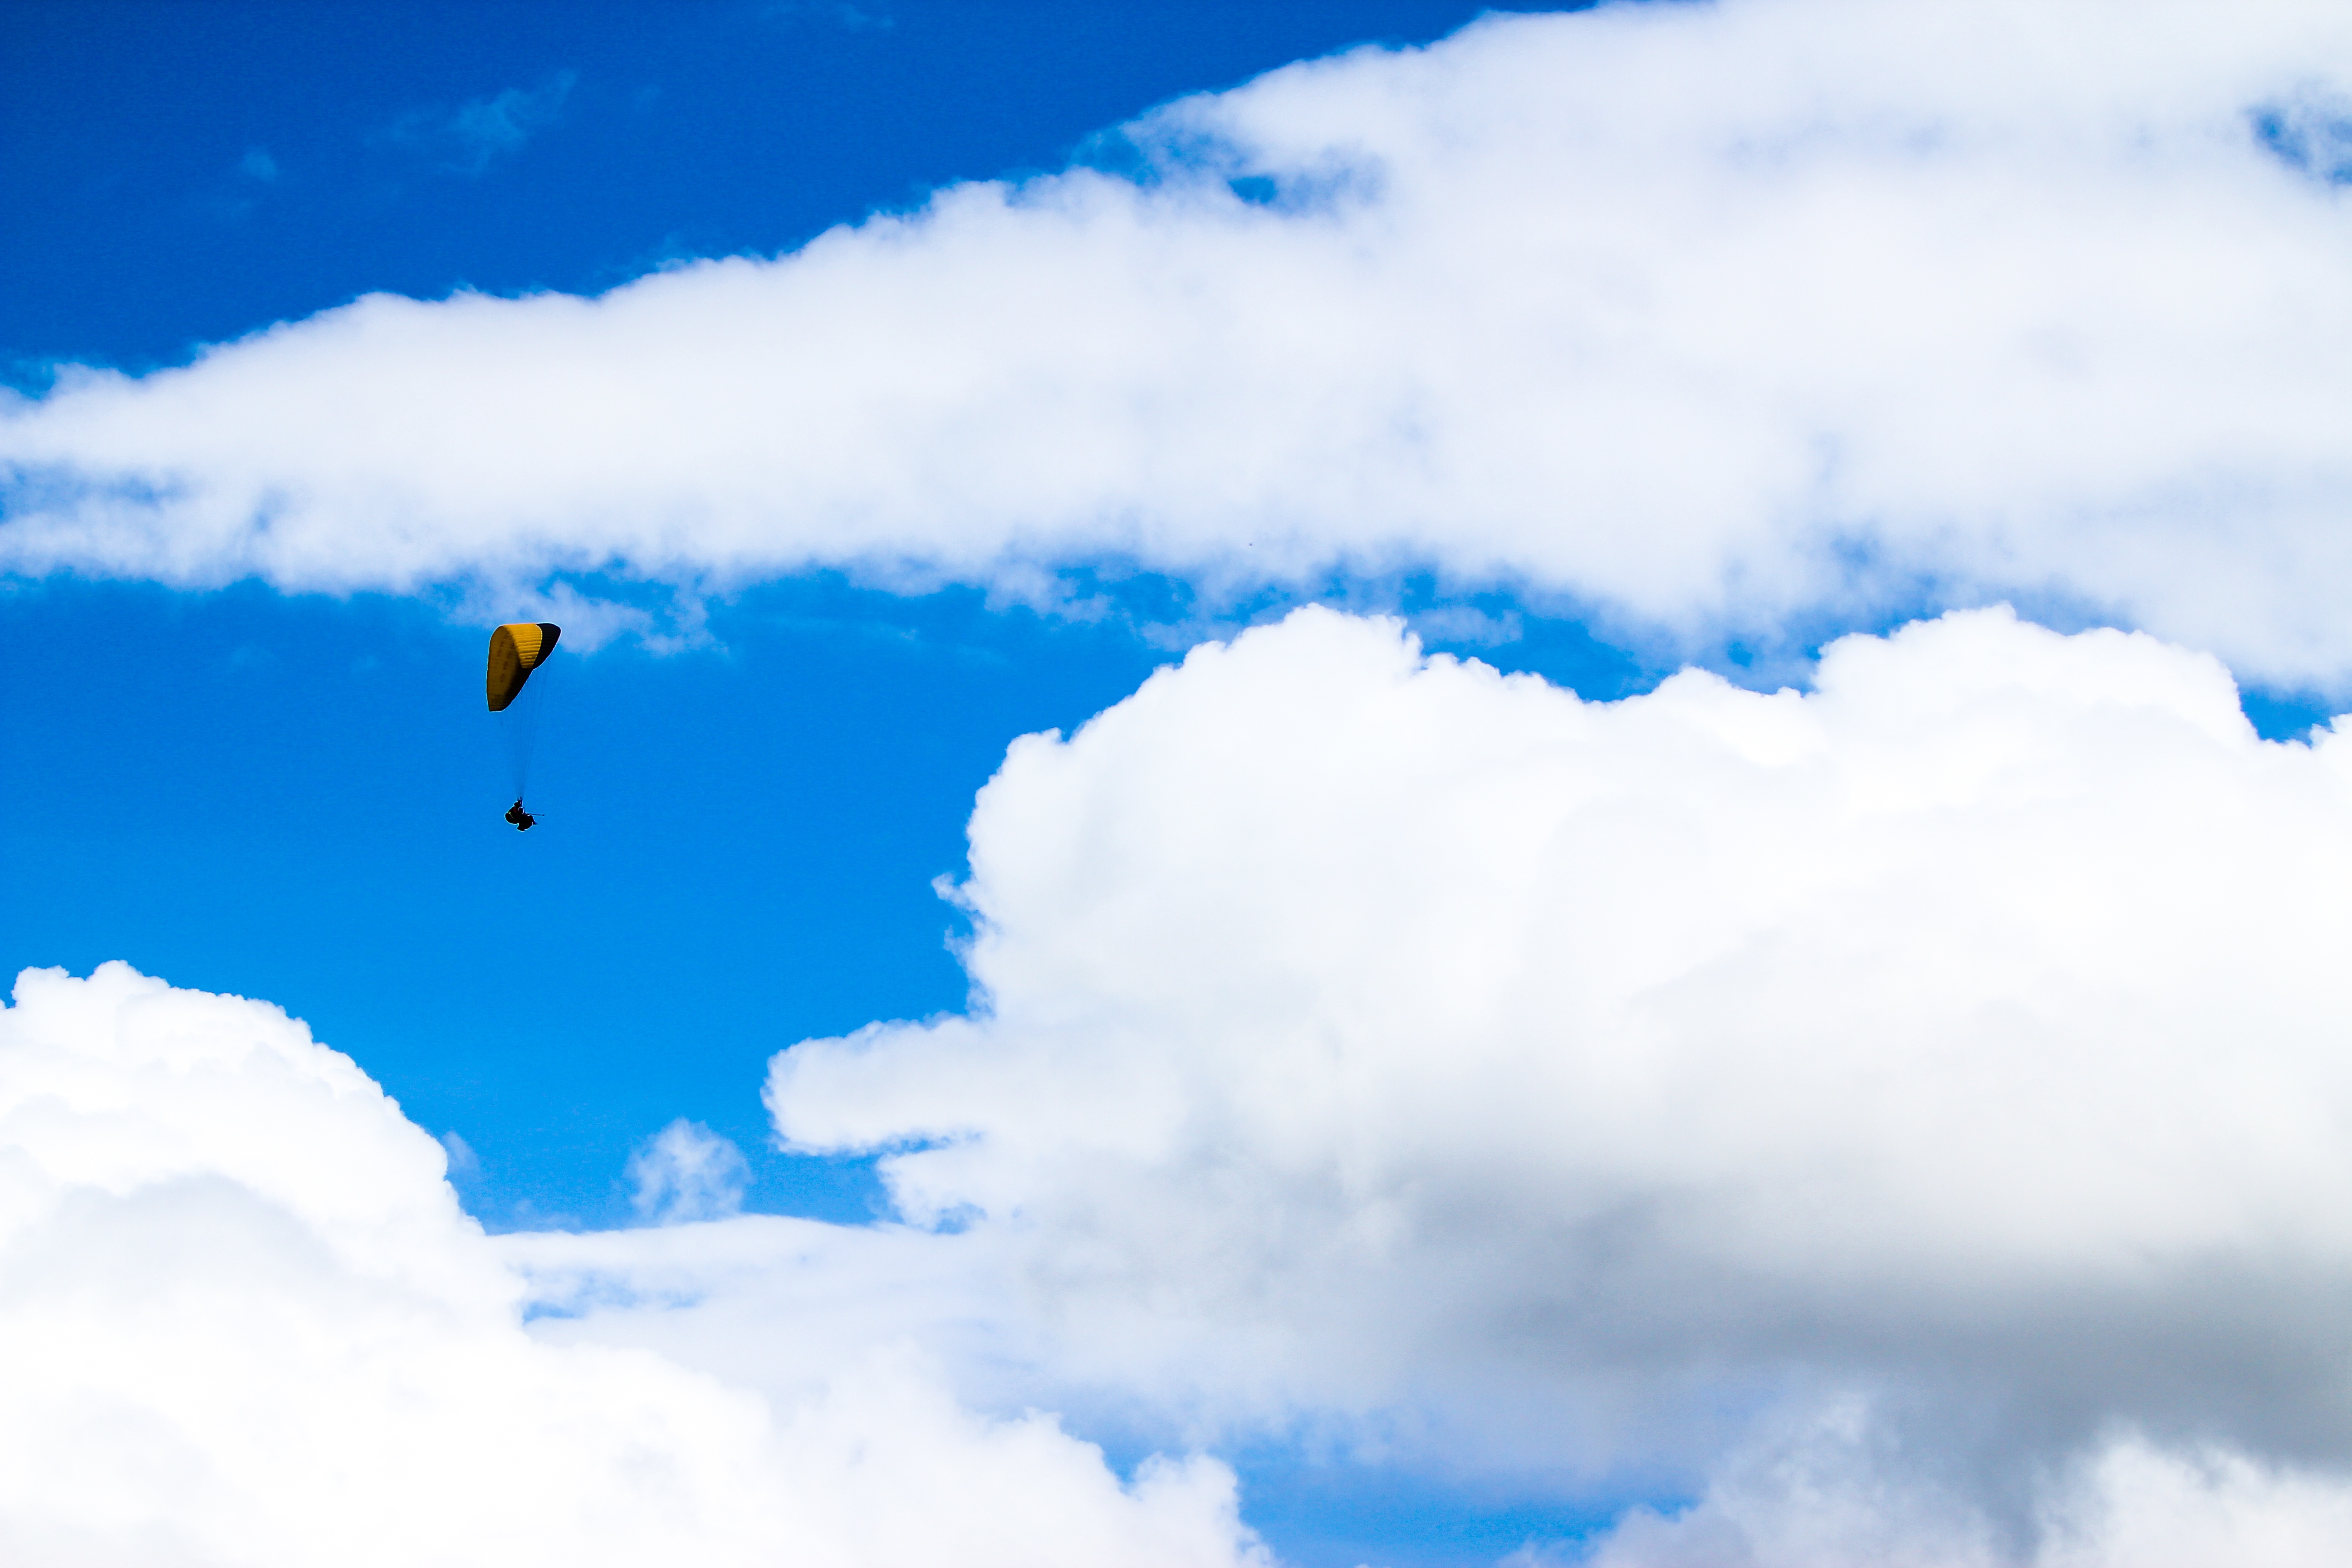
landscape, sea, mountain, cloud, sky, wave, green, flight, cumulus, blue, extreme sport, taiwan, parachuting, blue day, baiyun, meteorological phenomenon, atmosphere of earth